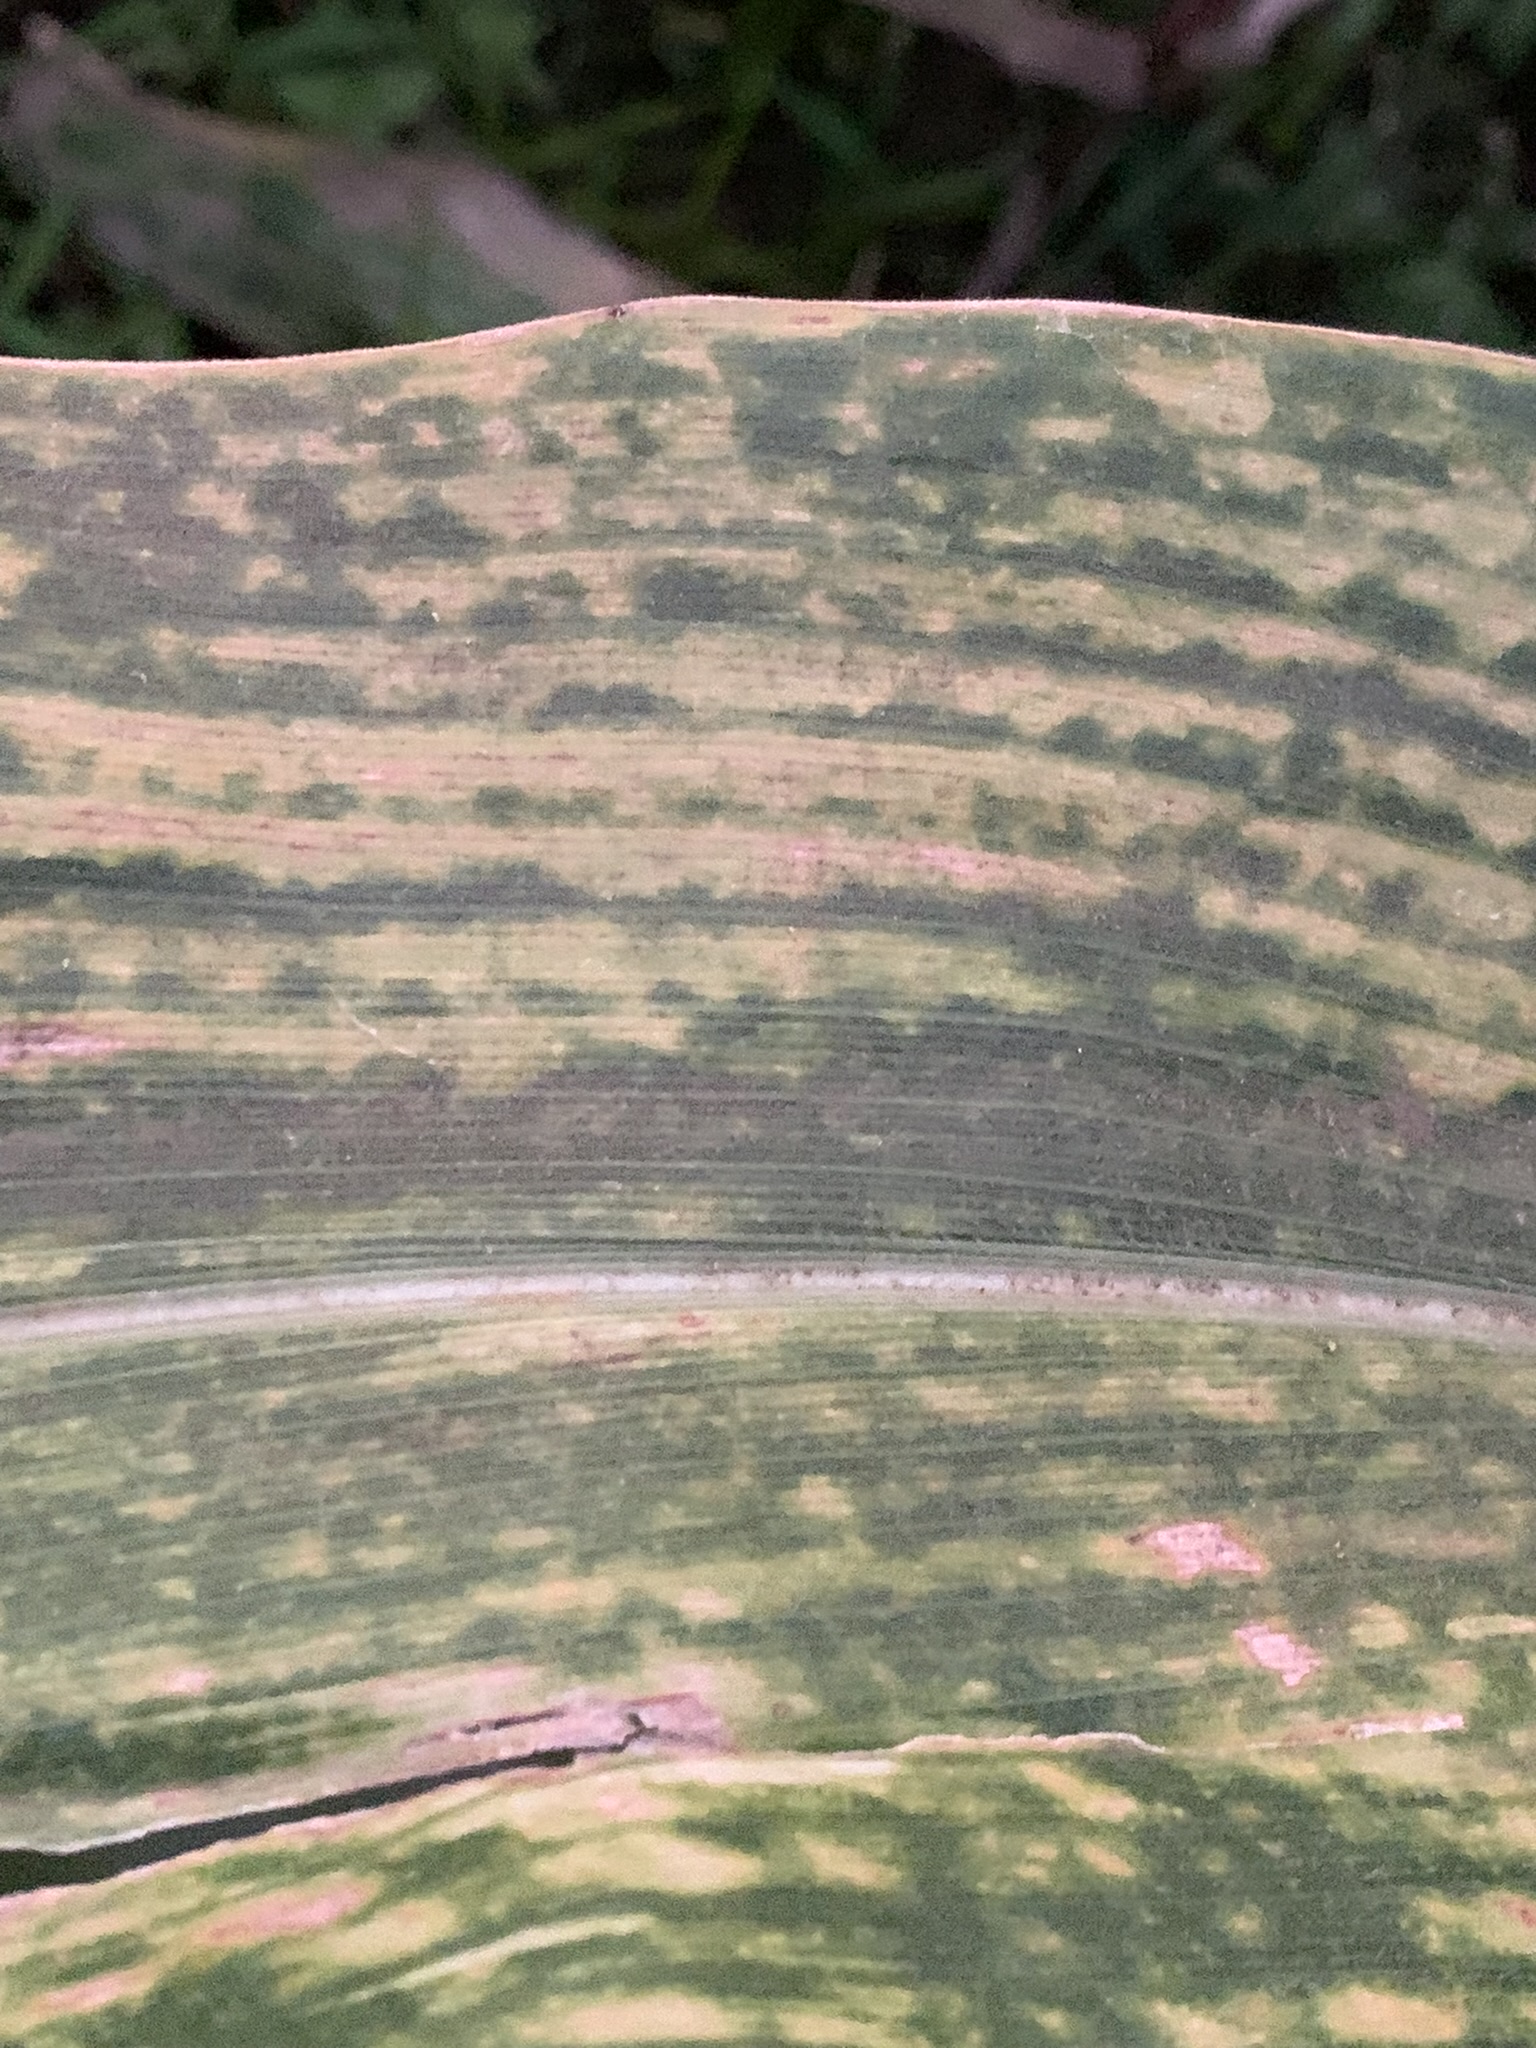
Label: MLN